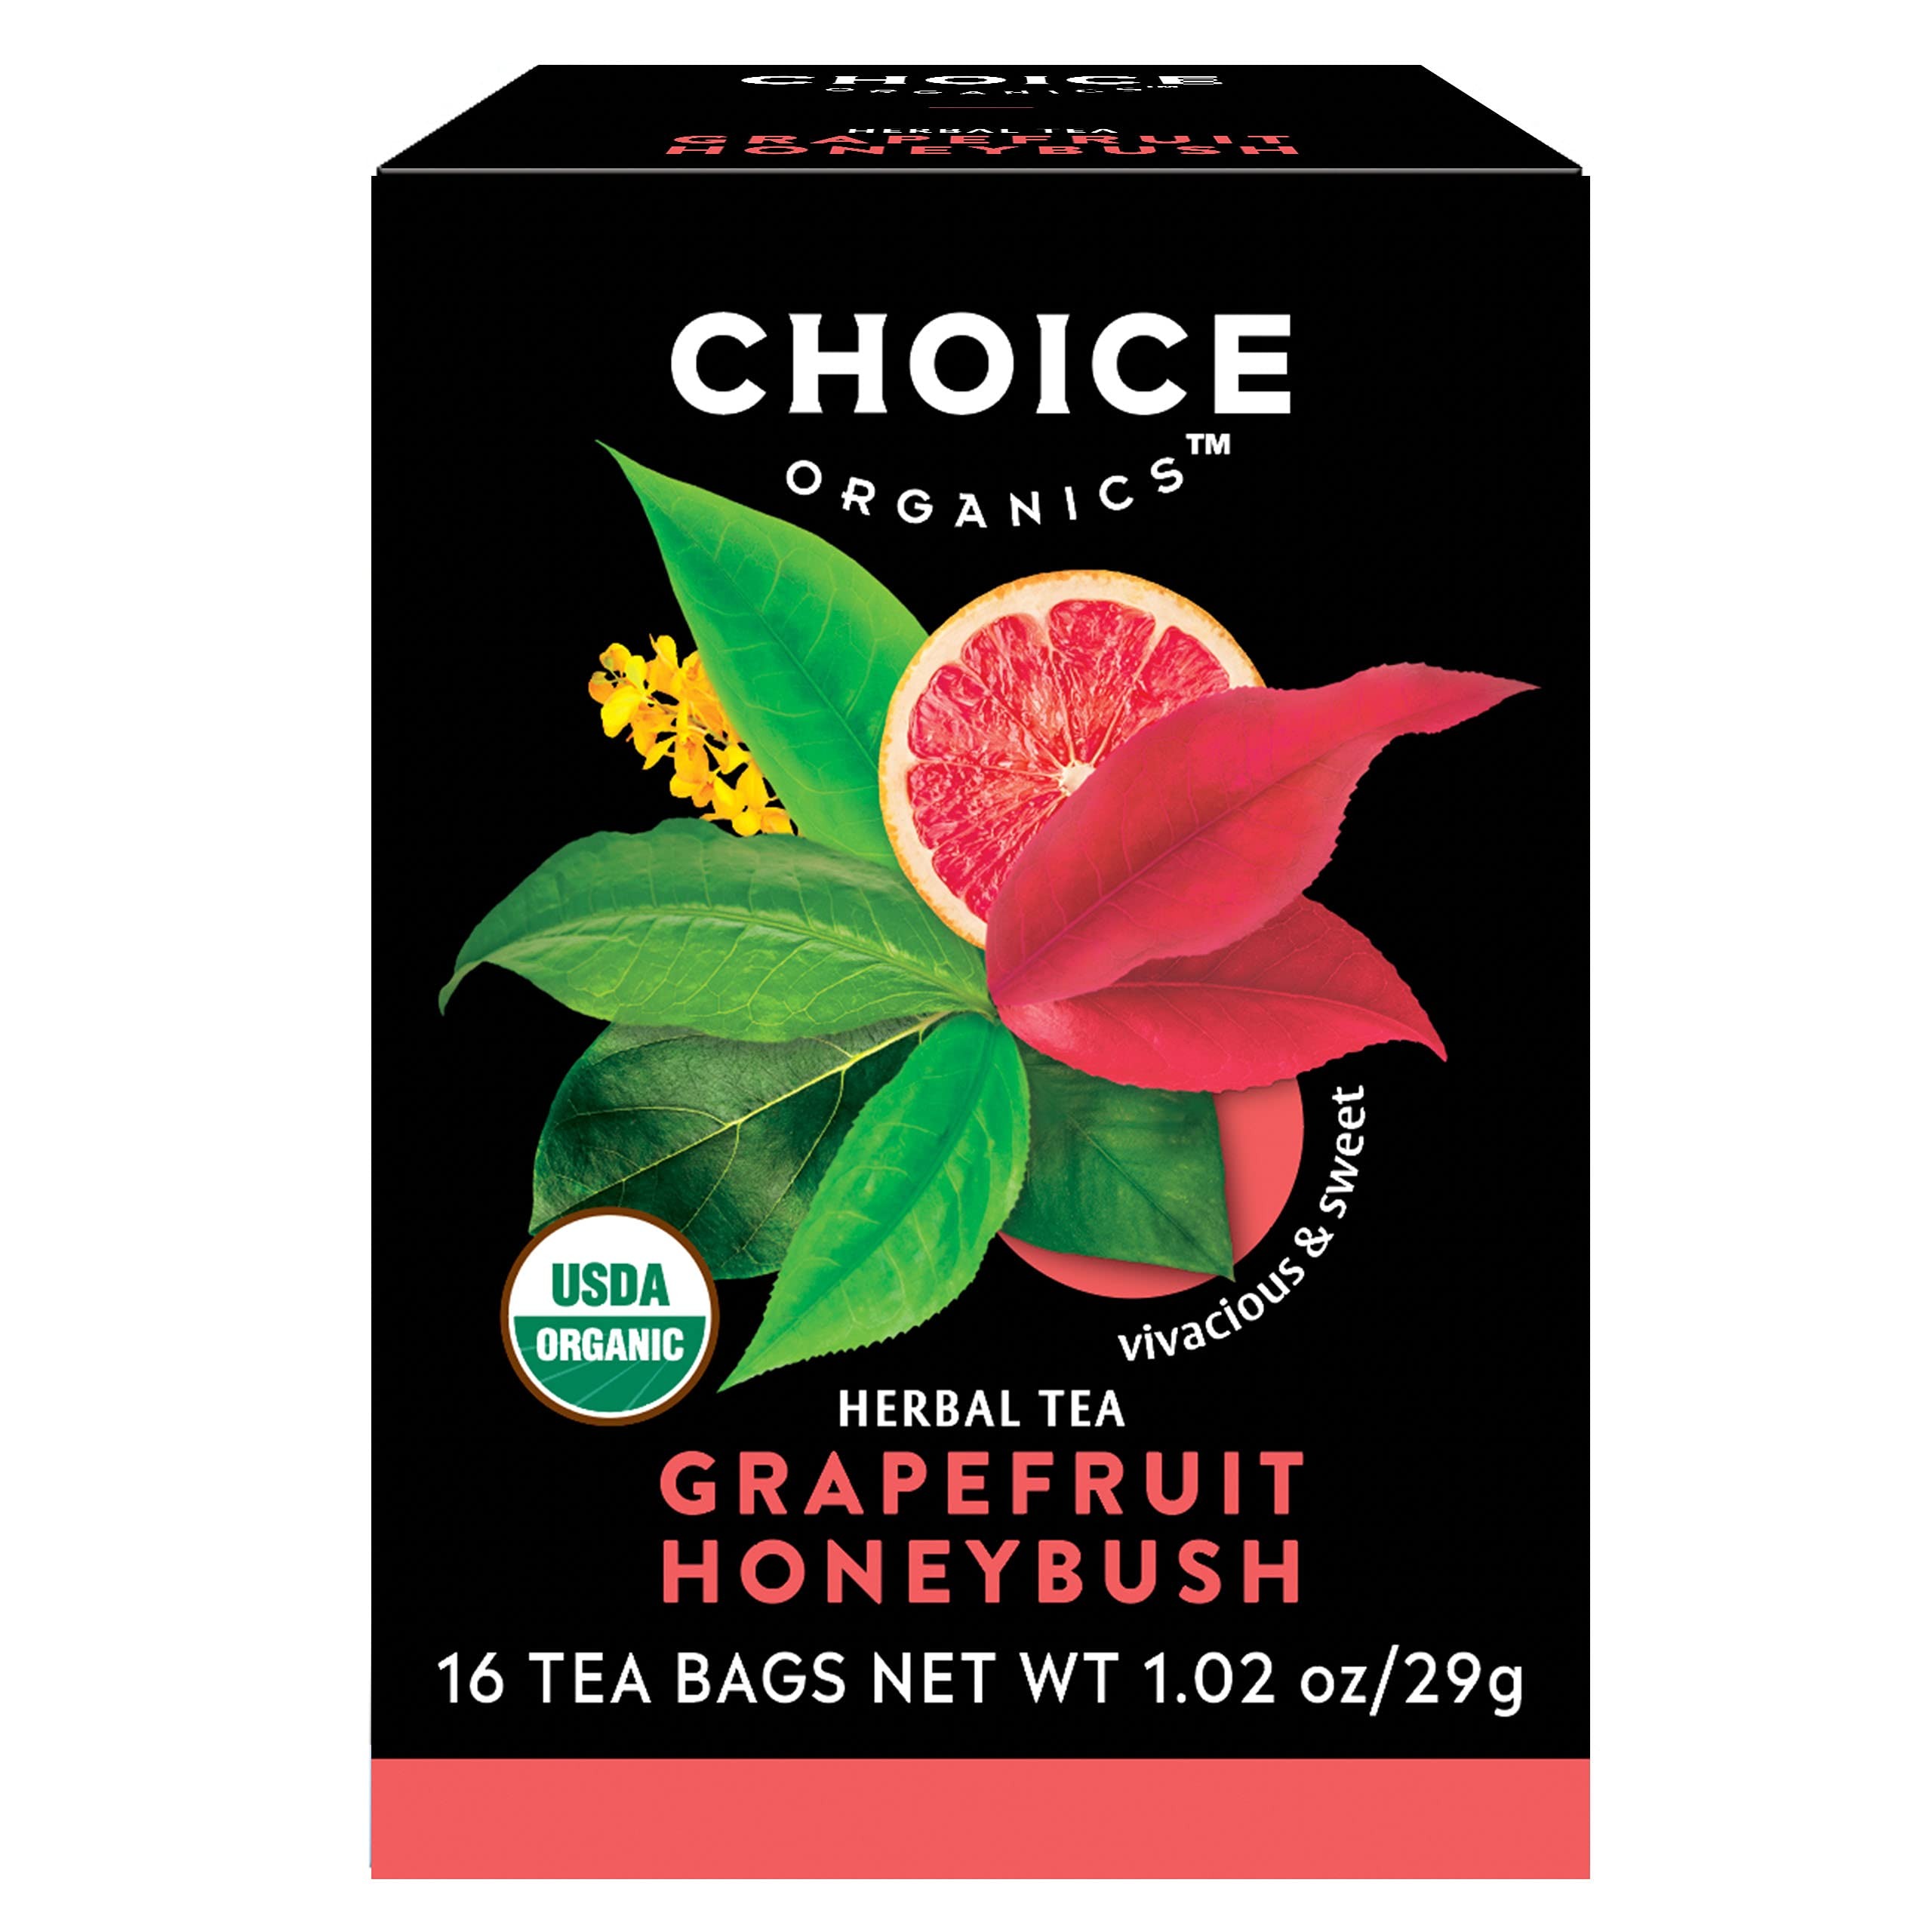
Item Name: Choice Organic Teas Grapefruit Honeybush Tea - Organic Herbal Tea - 48 Tea Bags (Pack of 3)
Bullet Point 1: Flavor: Choice Organics Grapefruit Honeybush tea is vivacious and sweet. This blend pairs grapefruit with light floral notes of white hibiscus.
Bullet Point 2: Caffeine: Sit back and enjoy. This tea is naturally caffeine free.
Bullet Point 3: Better-For-You Ingredients: USDA Certified Organic, Non-GMO Project Verified, Kosher Certified, Vegan and Gluten Free. Crafted from high quality teas and botanicals – no artificial flavors or sweeteners.
Bullet Point 4: We Choose to Care for the Planet: Our organic teas are individually packaged in natural fiber, compostable tea bags and then packed into cartons made from 100% recycled paperboard. Our teas are expertly blended in our LEED-certified tea facility.
Bullet Point 5: Tea with Intention: A collection of black, puerh, oolong, green, white and herbal teas, sustainably sourced and blended to perfection for a full-flavored taste experience every time.
Product Description: Choice Organics Grapefruit Honeybush tea is vivacious and sweet. Subtly tart and juicy grapefruit notes pair with lightly floral white hibiscus. We put the utmost care and attention into every tea bag starting with high quality botanicals sustainably sourced exclusively from organic and non-GMO gardens. Our Organic Grapefruit Honeybush tea is caffeine-free, undeniably delicious, and can be brewed hot or iced. Our organic premium teas are beautifully balanced and deeply full of flavor. We blend the best tasting tea so that you can give the world the best of you, not what’s left of you.
Value: 48.0
Unit: Count

Price: 13.47